Fram Strait

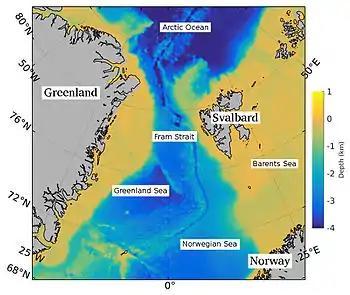
Fram Strait is located between Svalbard and Greenland. It is the only deep passage between the Arctic and World Oceans.

The Fram Strait is the passage between Greenland and Svalbard, located roughly between 77°N and 81°N latitudes and